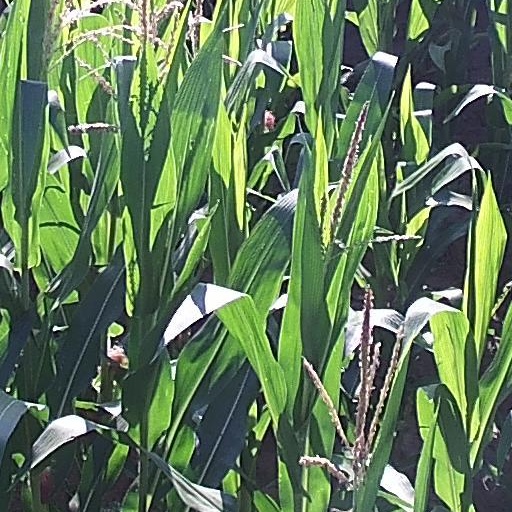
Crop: maize; corn